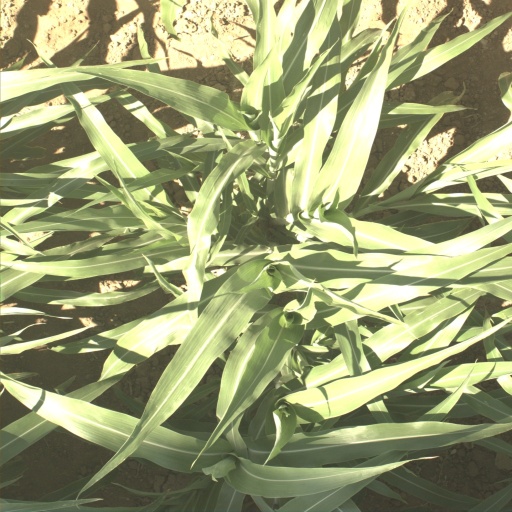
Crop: sorghum